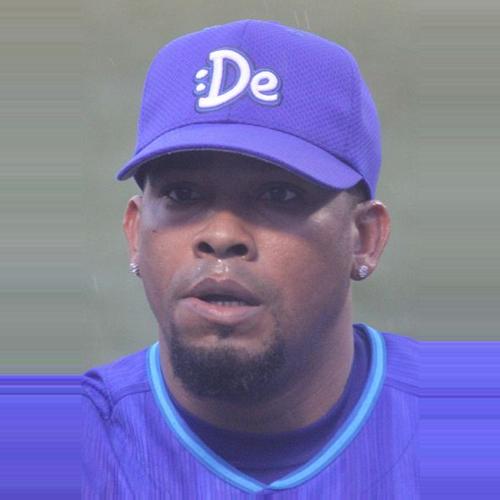
Age: 35